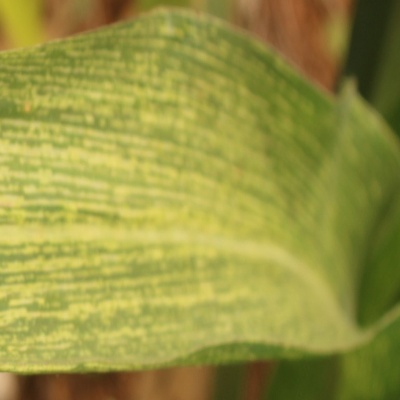
Crop: Maize
Condition: streak virus